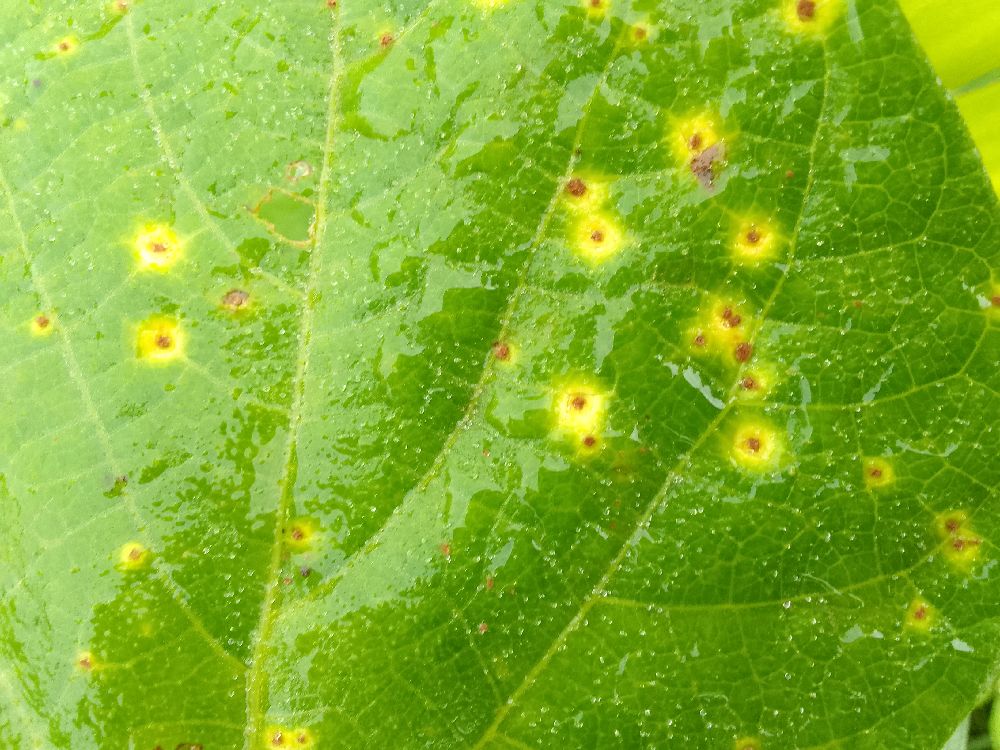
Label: rust